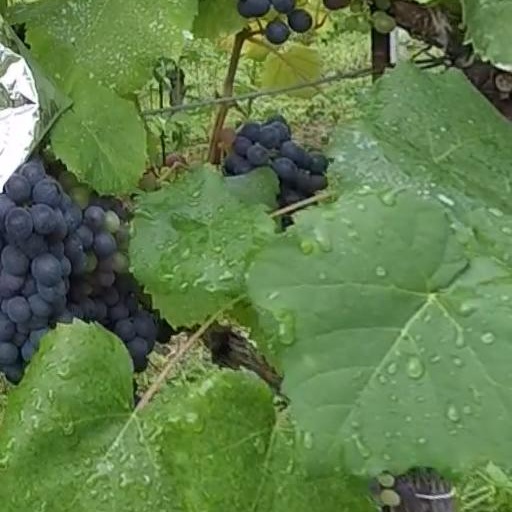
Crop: grape